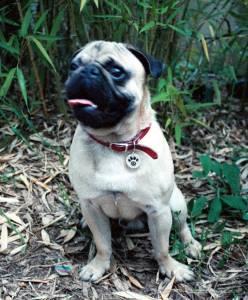
Breed: pug